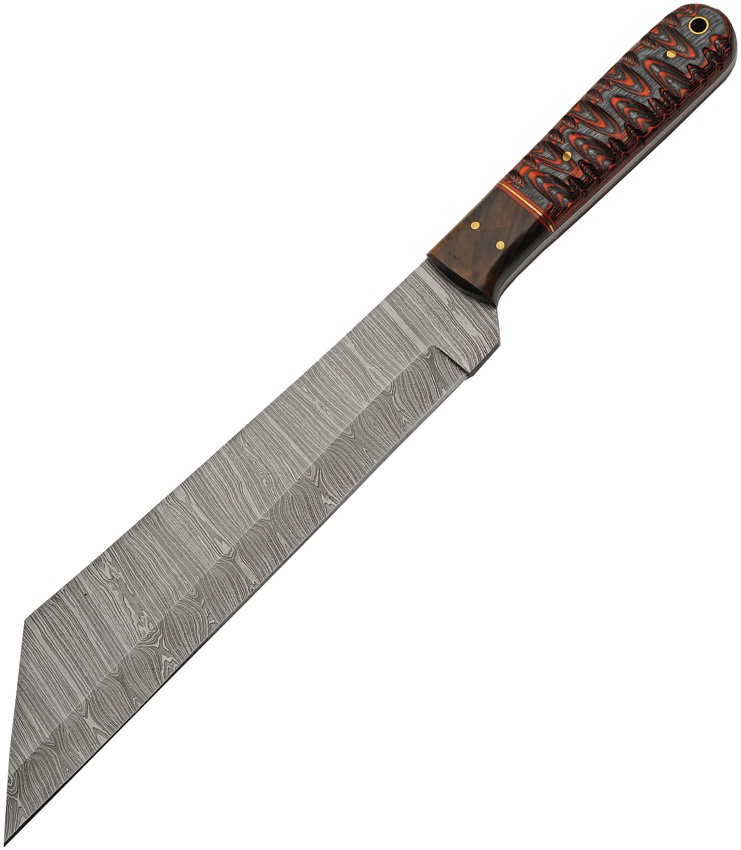
Seax Fixed Blade Red - DM1368RD
Brand: Damascus
13.75" (34.93cm) overall. 8.75" (22.23cm) Damascus steel blade. Black and red sculpted wood handle. Full tang. Lanyard hole. Brown leather belt sheath. Boxed.
Category: Sporting Goods > Outdoor Recreation > Camping & Hiking > Camping Tools > Hunting & Survival Knives > Slip Joint Knives